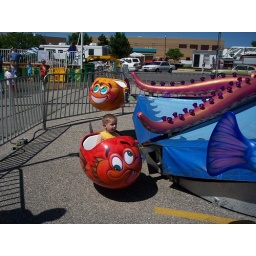
Ethan in orange fish